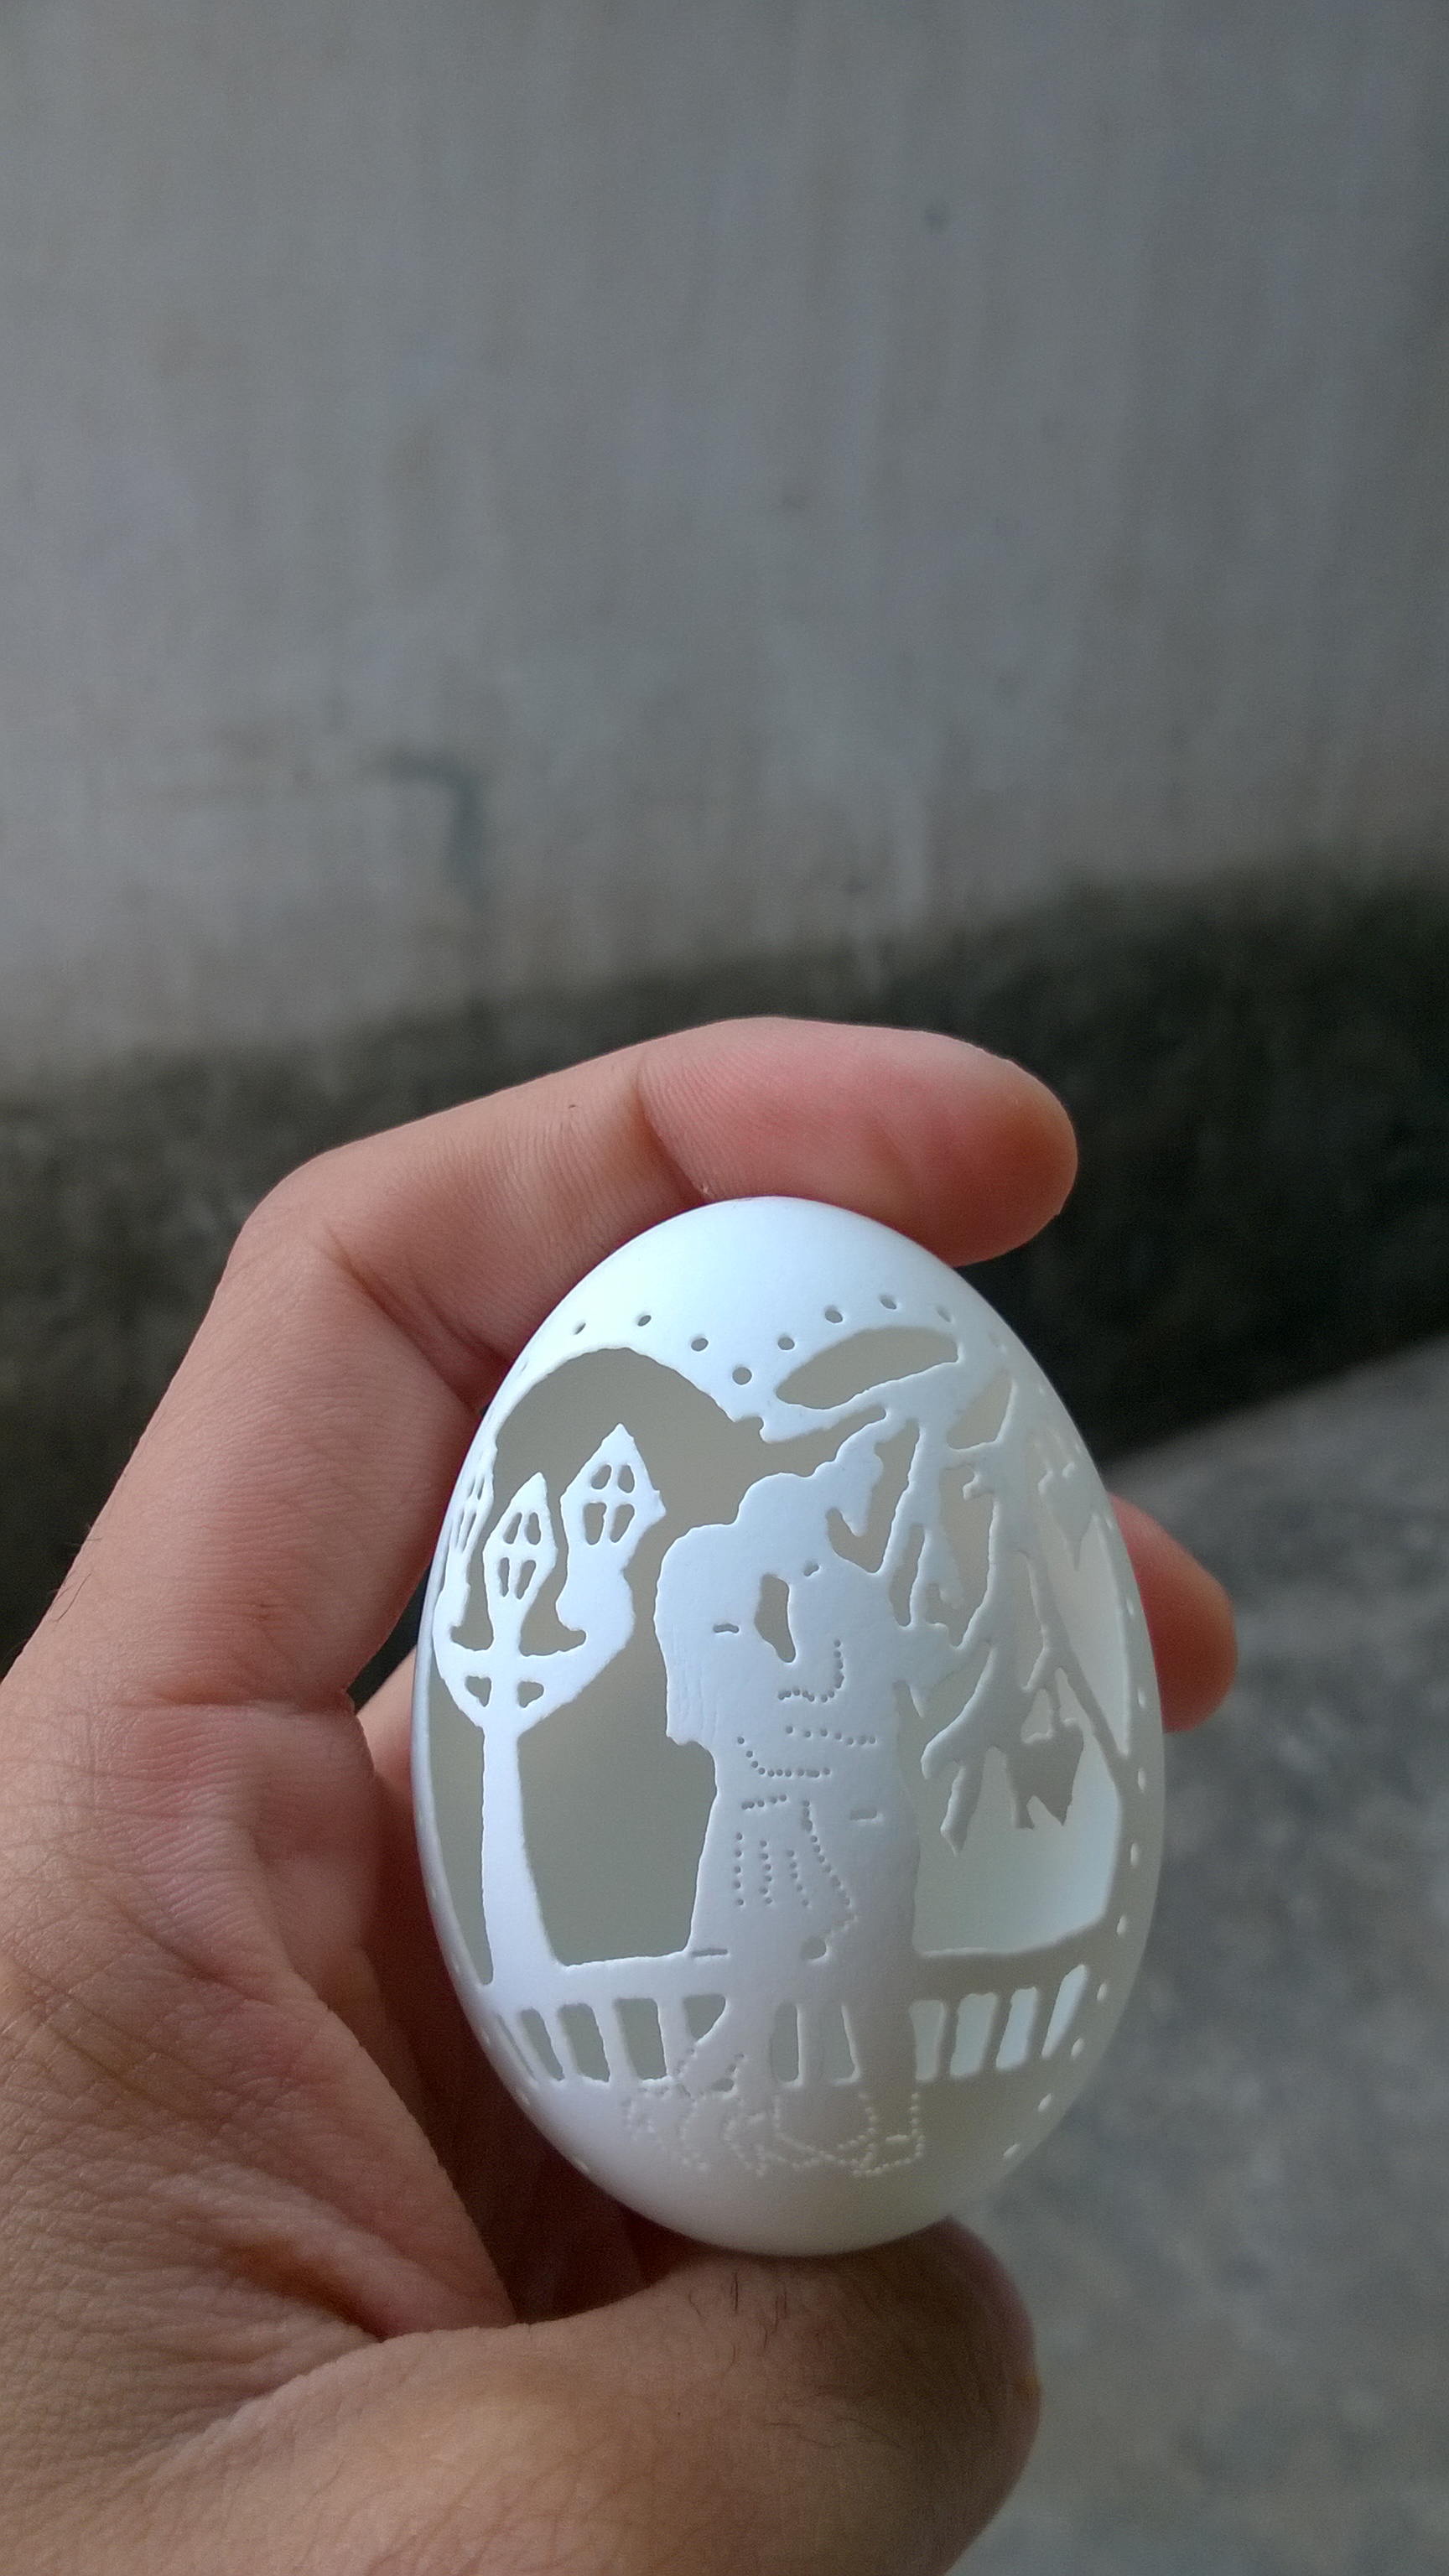
egg, egg carving, handmade, gift, present, easter egg, carving, hand